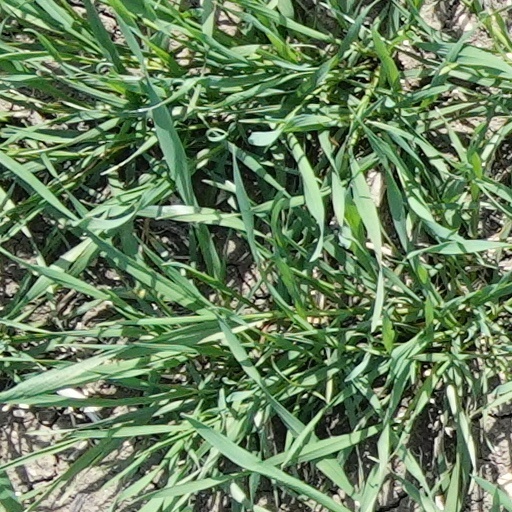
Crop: wheat